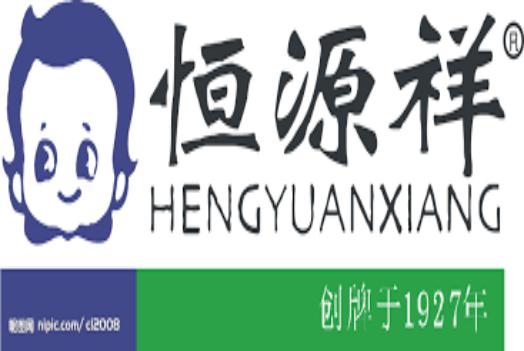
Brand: HengYuXiang
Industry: Necessities